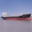
Label: ship